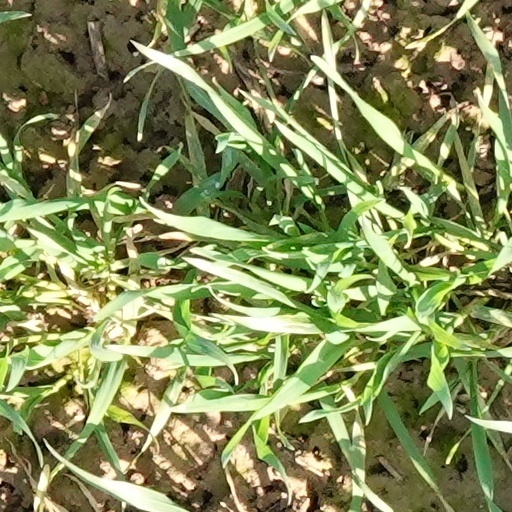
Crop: wheat